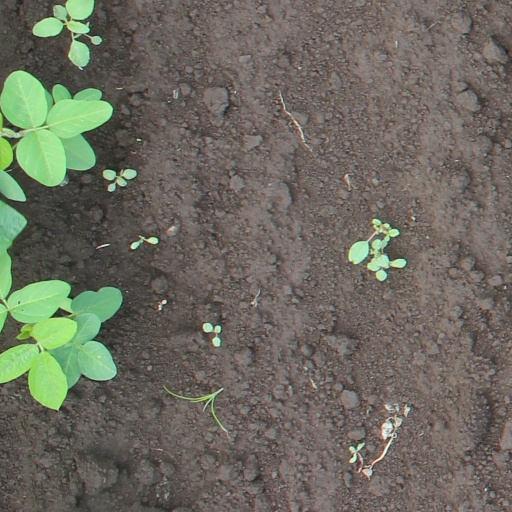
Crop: soybean